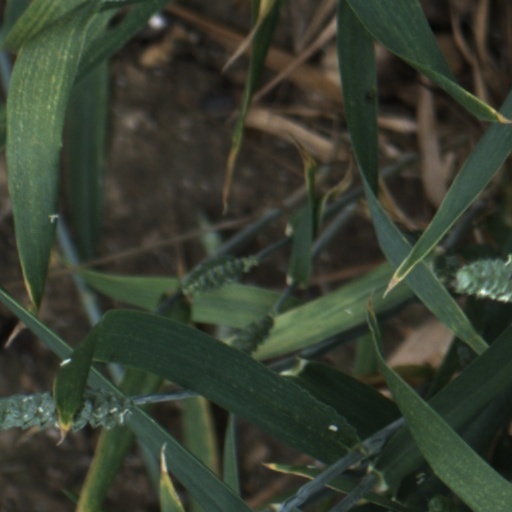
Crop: wheat